Question: Please indicate a possible affordance area of fork that can be used for holding
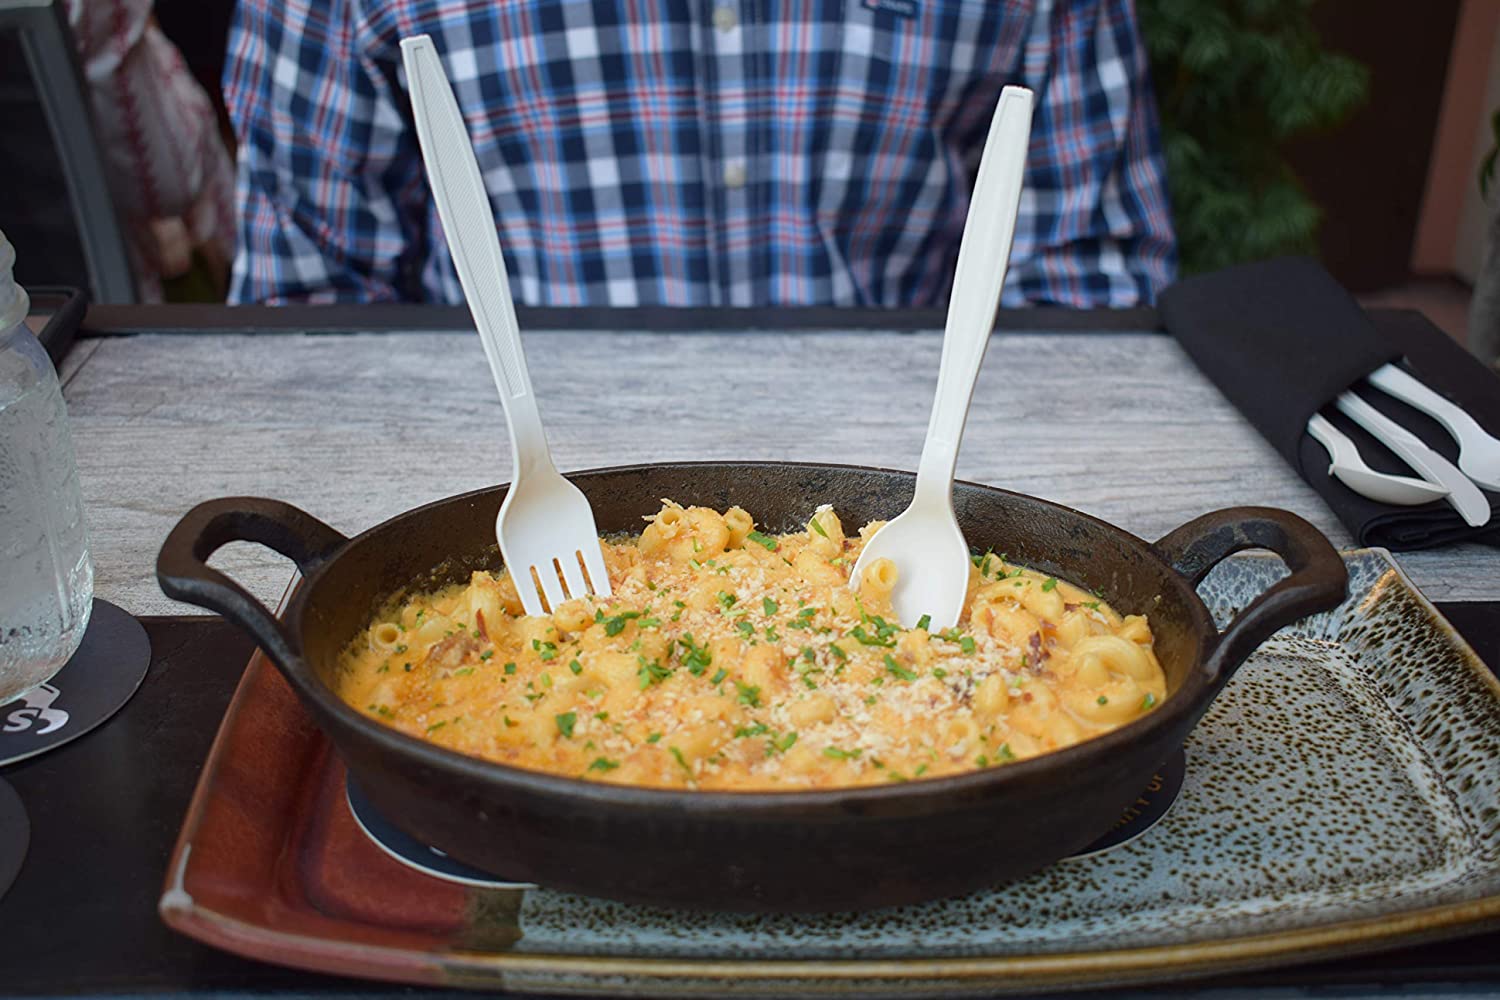
Answer: [393.64, 28.509, 525.219, 383.772]